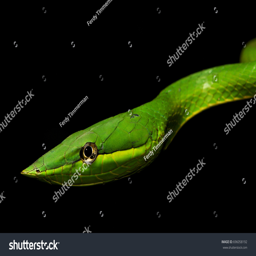
side view of the head